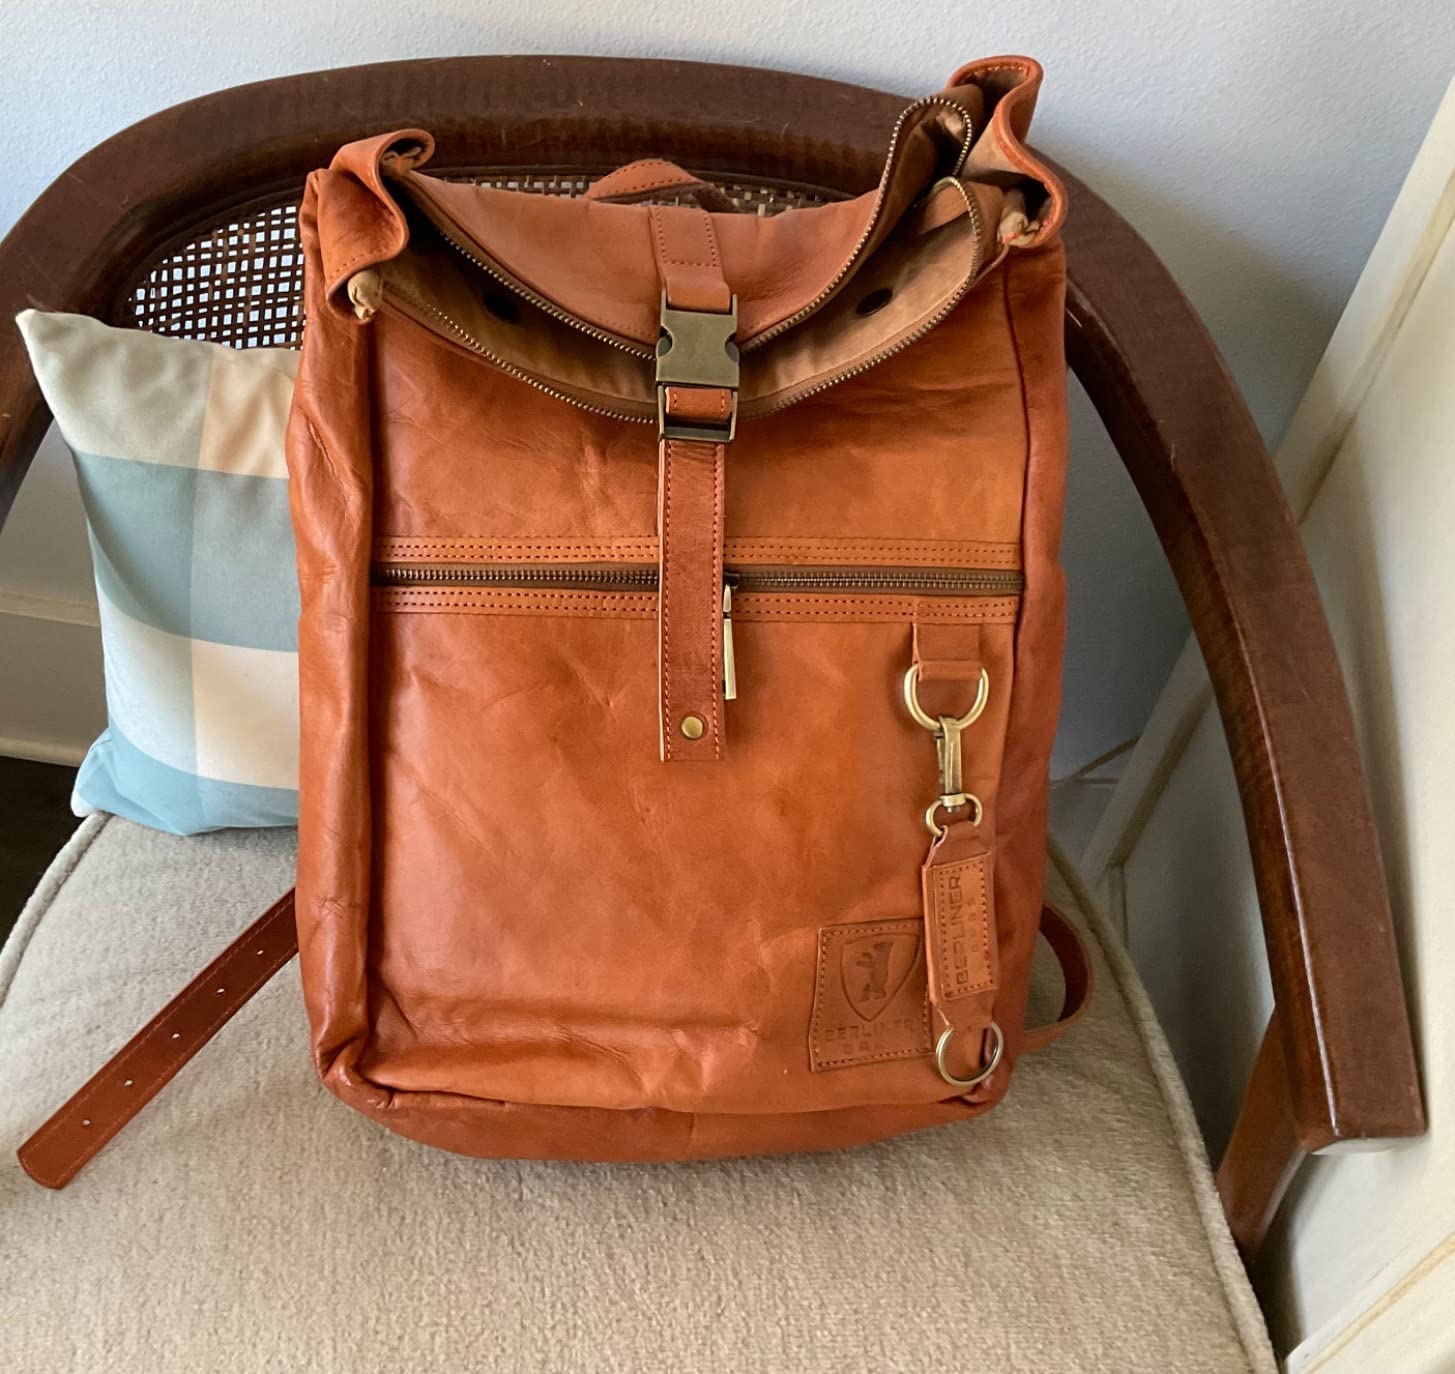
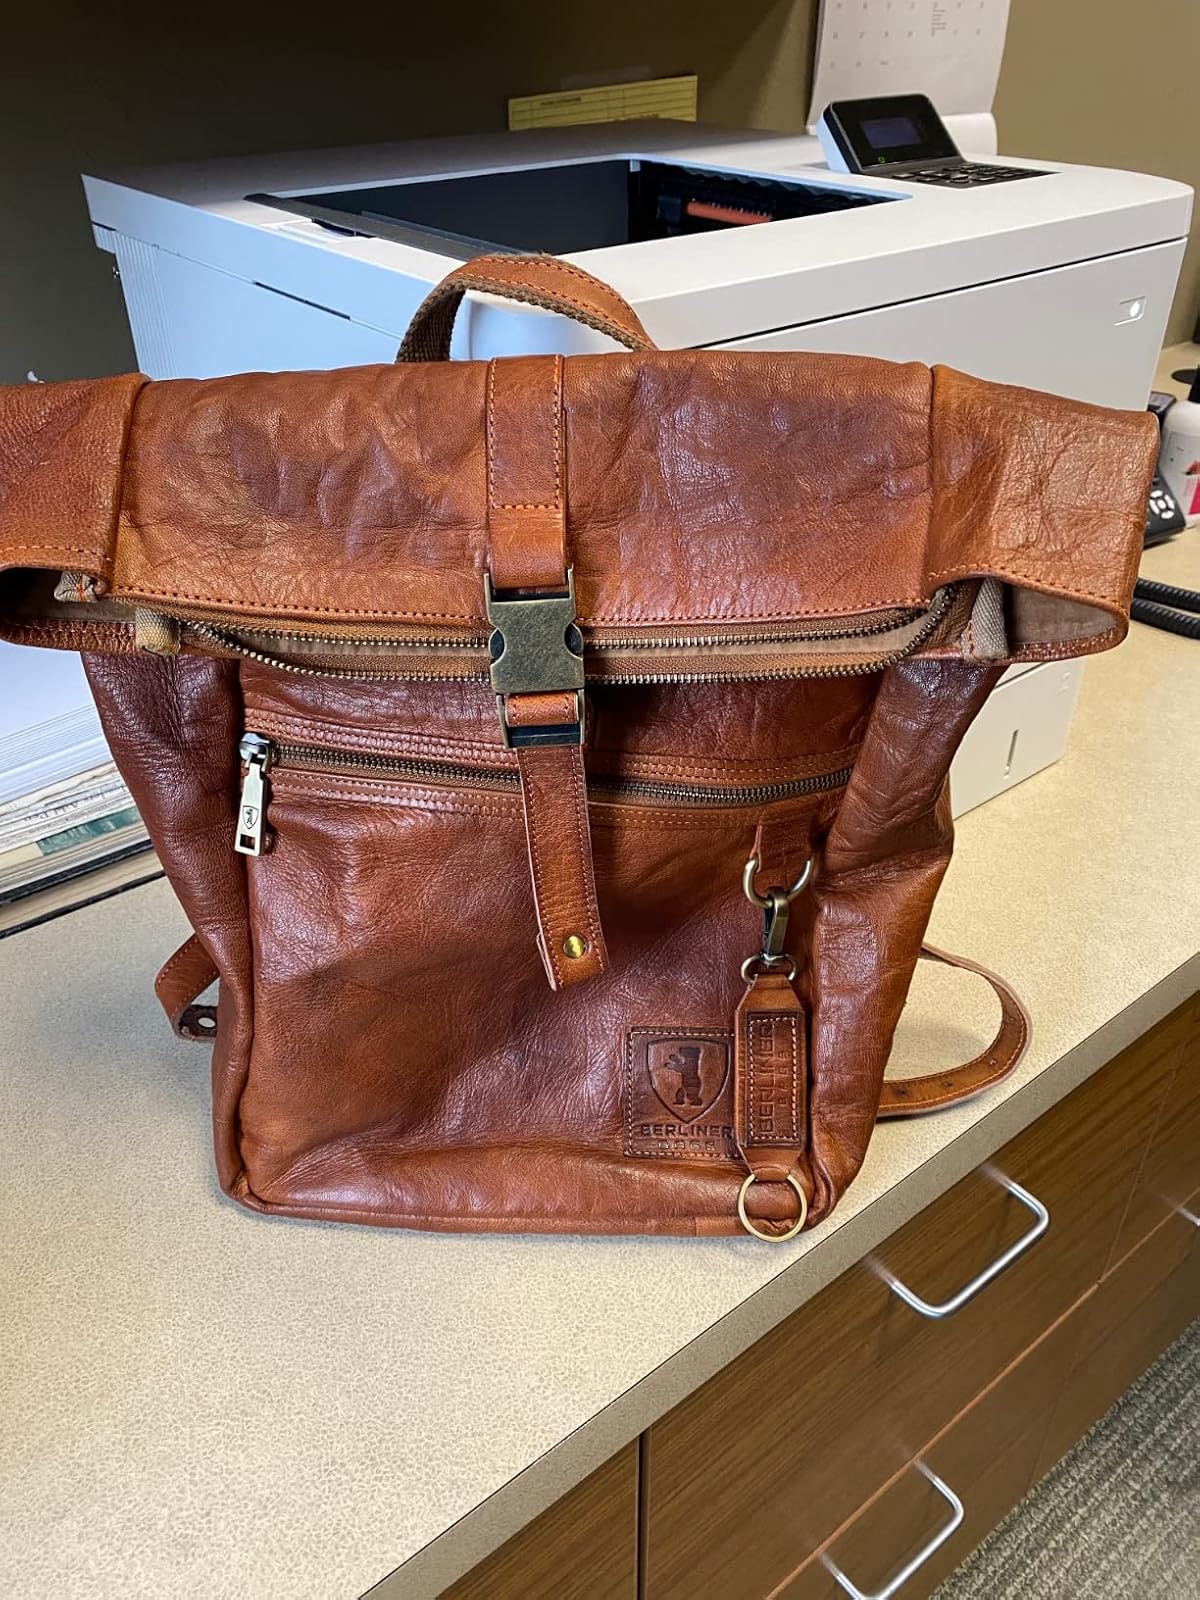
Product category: bag
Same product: yes